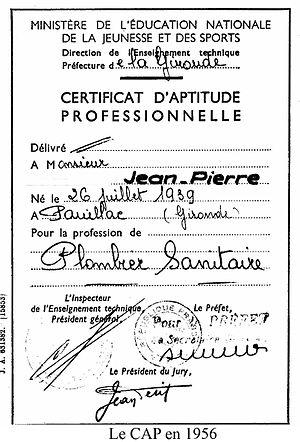
La plomberie est un métier très ancien, dont l'origine remonte à la construction des pyramides en Égypte antique ; attesté par des tuyaux en cuivre vieux de 4 500 ans, c'est un métier qui n'a cessé de s'améliorer et de se développer au cours des siècles et des générations de plombiers qui l'on servi.